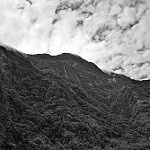
Label: B & W